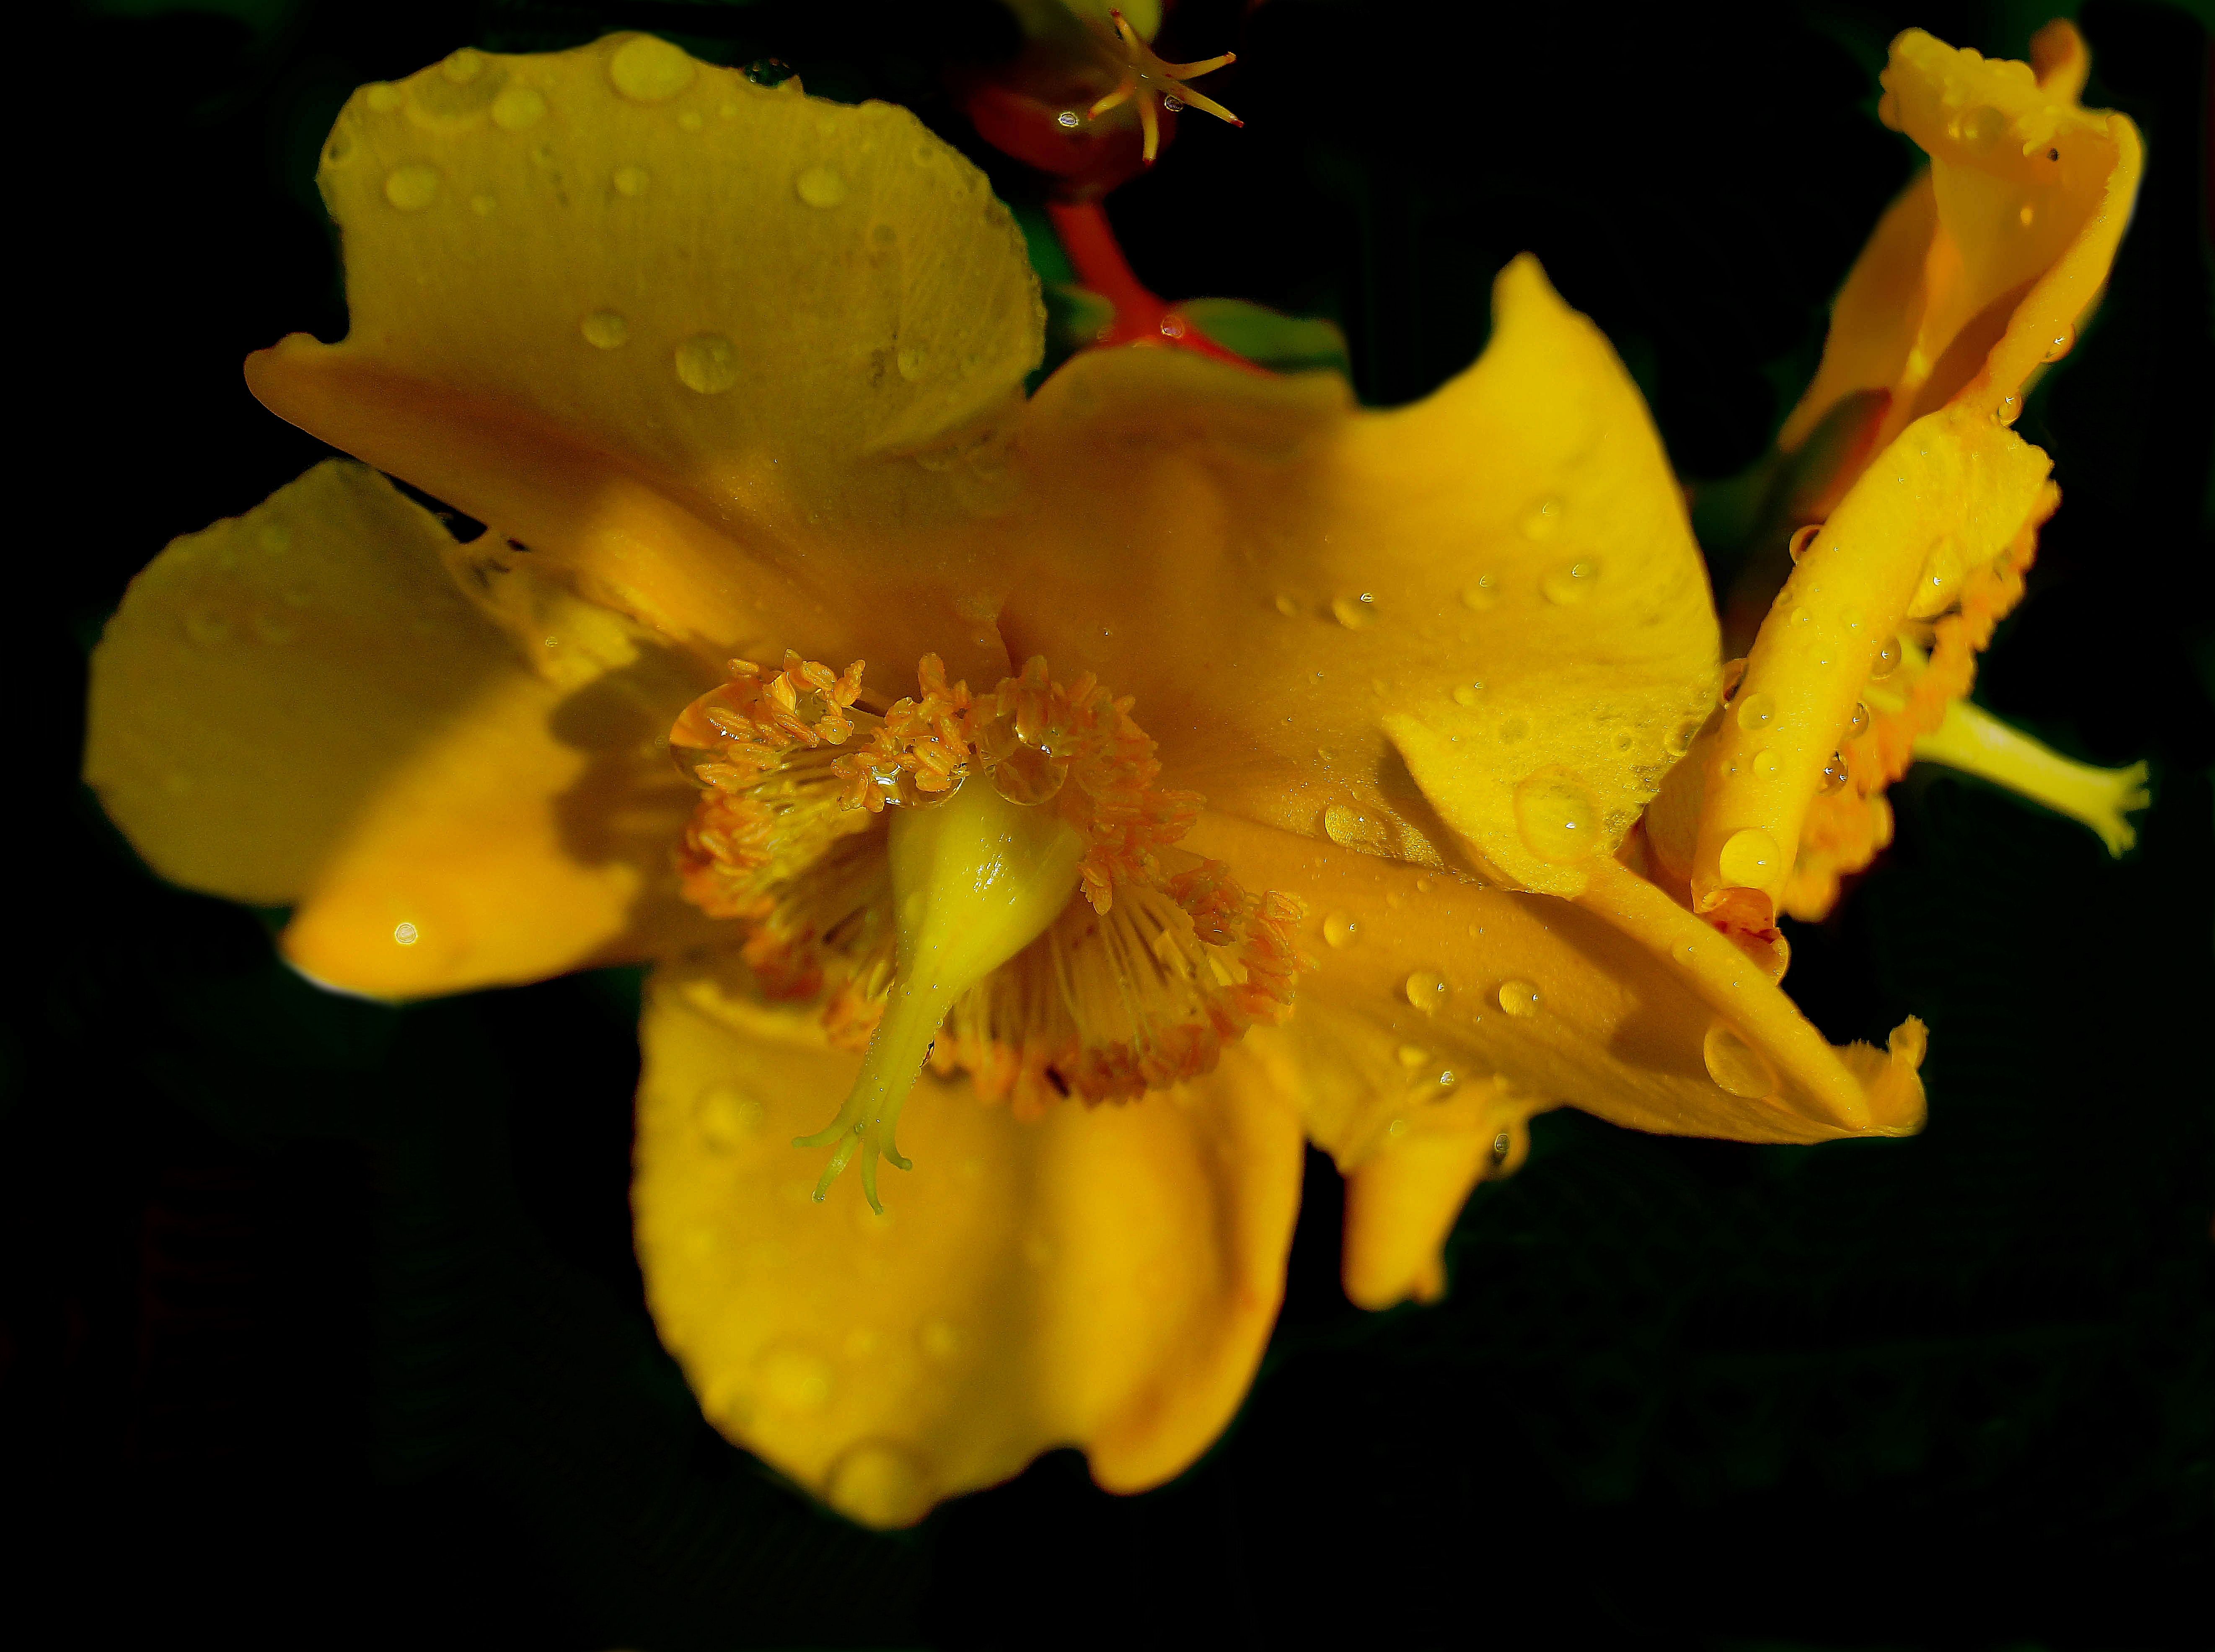
nature, blossom, plant, photography, leaf, flower, petal, photo, macro, botany, yellow, flora, wildflower, flowers, close up, naturaleza, flores, a77, g, ggl1, gaby1, xovesphoto, xelodegalicia, sonya77v, sonyslta77v, macro photography, gabrielcoru a, flowering plant, plant stem, land plant